Sabana Formation

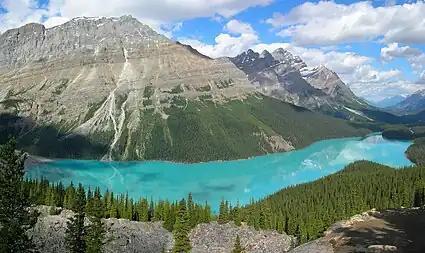
The Sabana Formation was deposited in a fluvio-glacial environment, extensive in the central part of the Bogotá savanna and narrow in the northern region

The depositional environment has been interpreted as lacustrine (Lake Humboldt) and fluvio-deltaic, with a near-continuous deposition since the Late Pliocene. The Sabana Formation represents the uppermost unit of the lacustrine deposition of Lake Humboldt. At the edges of the lake, numerous deltas of fluvio-glacial origin were present, reflected in the coarser sediments. During periods of stormy climate around the lake, coarser sediments were transported to the interior of the lake. The depositional cycles were geologically speaking fast and the water level of the lake fluctuated greatly during its history. Furthermore, the local tectonic activity of the Bogotá savanna, related to movements of the Bogotá Fault, influenced the depositional cycles. The middle unit of the formation shows a drying out of the lake and subaerial erosional surfaces. The upper part of the Sabana sequence is characterised by fluvial deposits around a retreating Lake Humboldt, estimated at an age of around 30,000 years BP. The glacial origin was predominantly the Sumapaz Páramo to the south of the Bogotá savanna, with minor snow-capped peaks in the Eastern Hills of Bogotá.